Zopyrion

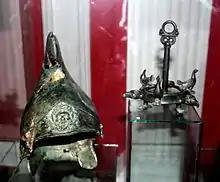
One of 6 helmets discovered in Olanesti, Moldova, from Zopyrion's army

Zopyrion was made a governor either of Thrace or of Pontus by Alexander the Great. In 331 BC, he led an invasion of Scythian lands, "thinking that, if he did not attempt something, he should be stigmatized as indolent".